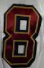
Number: 8